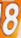
Number: 8